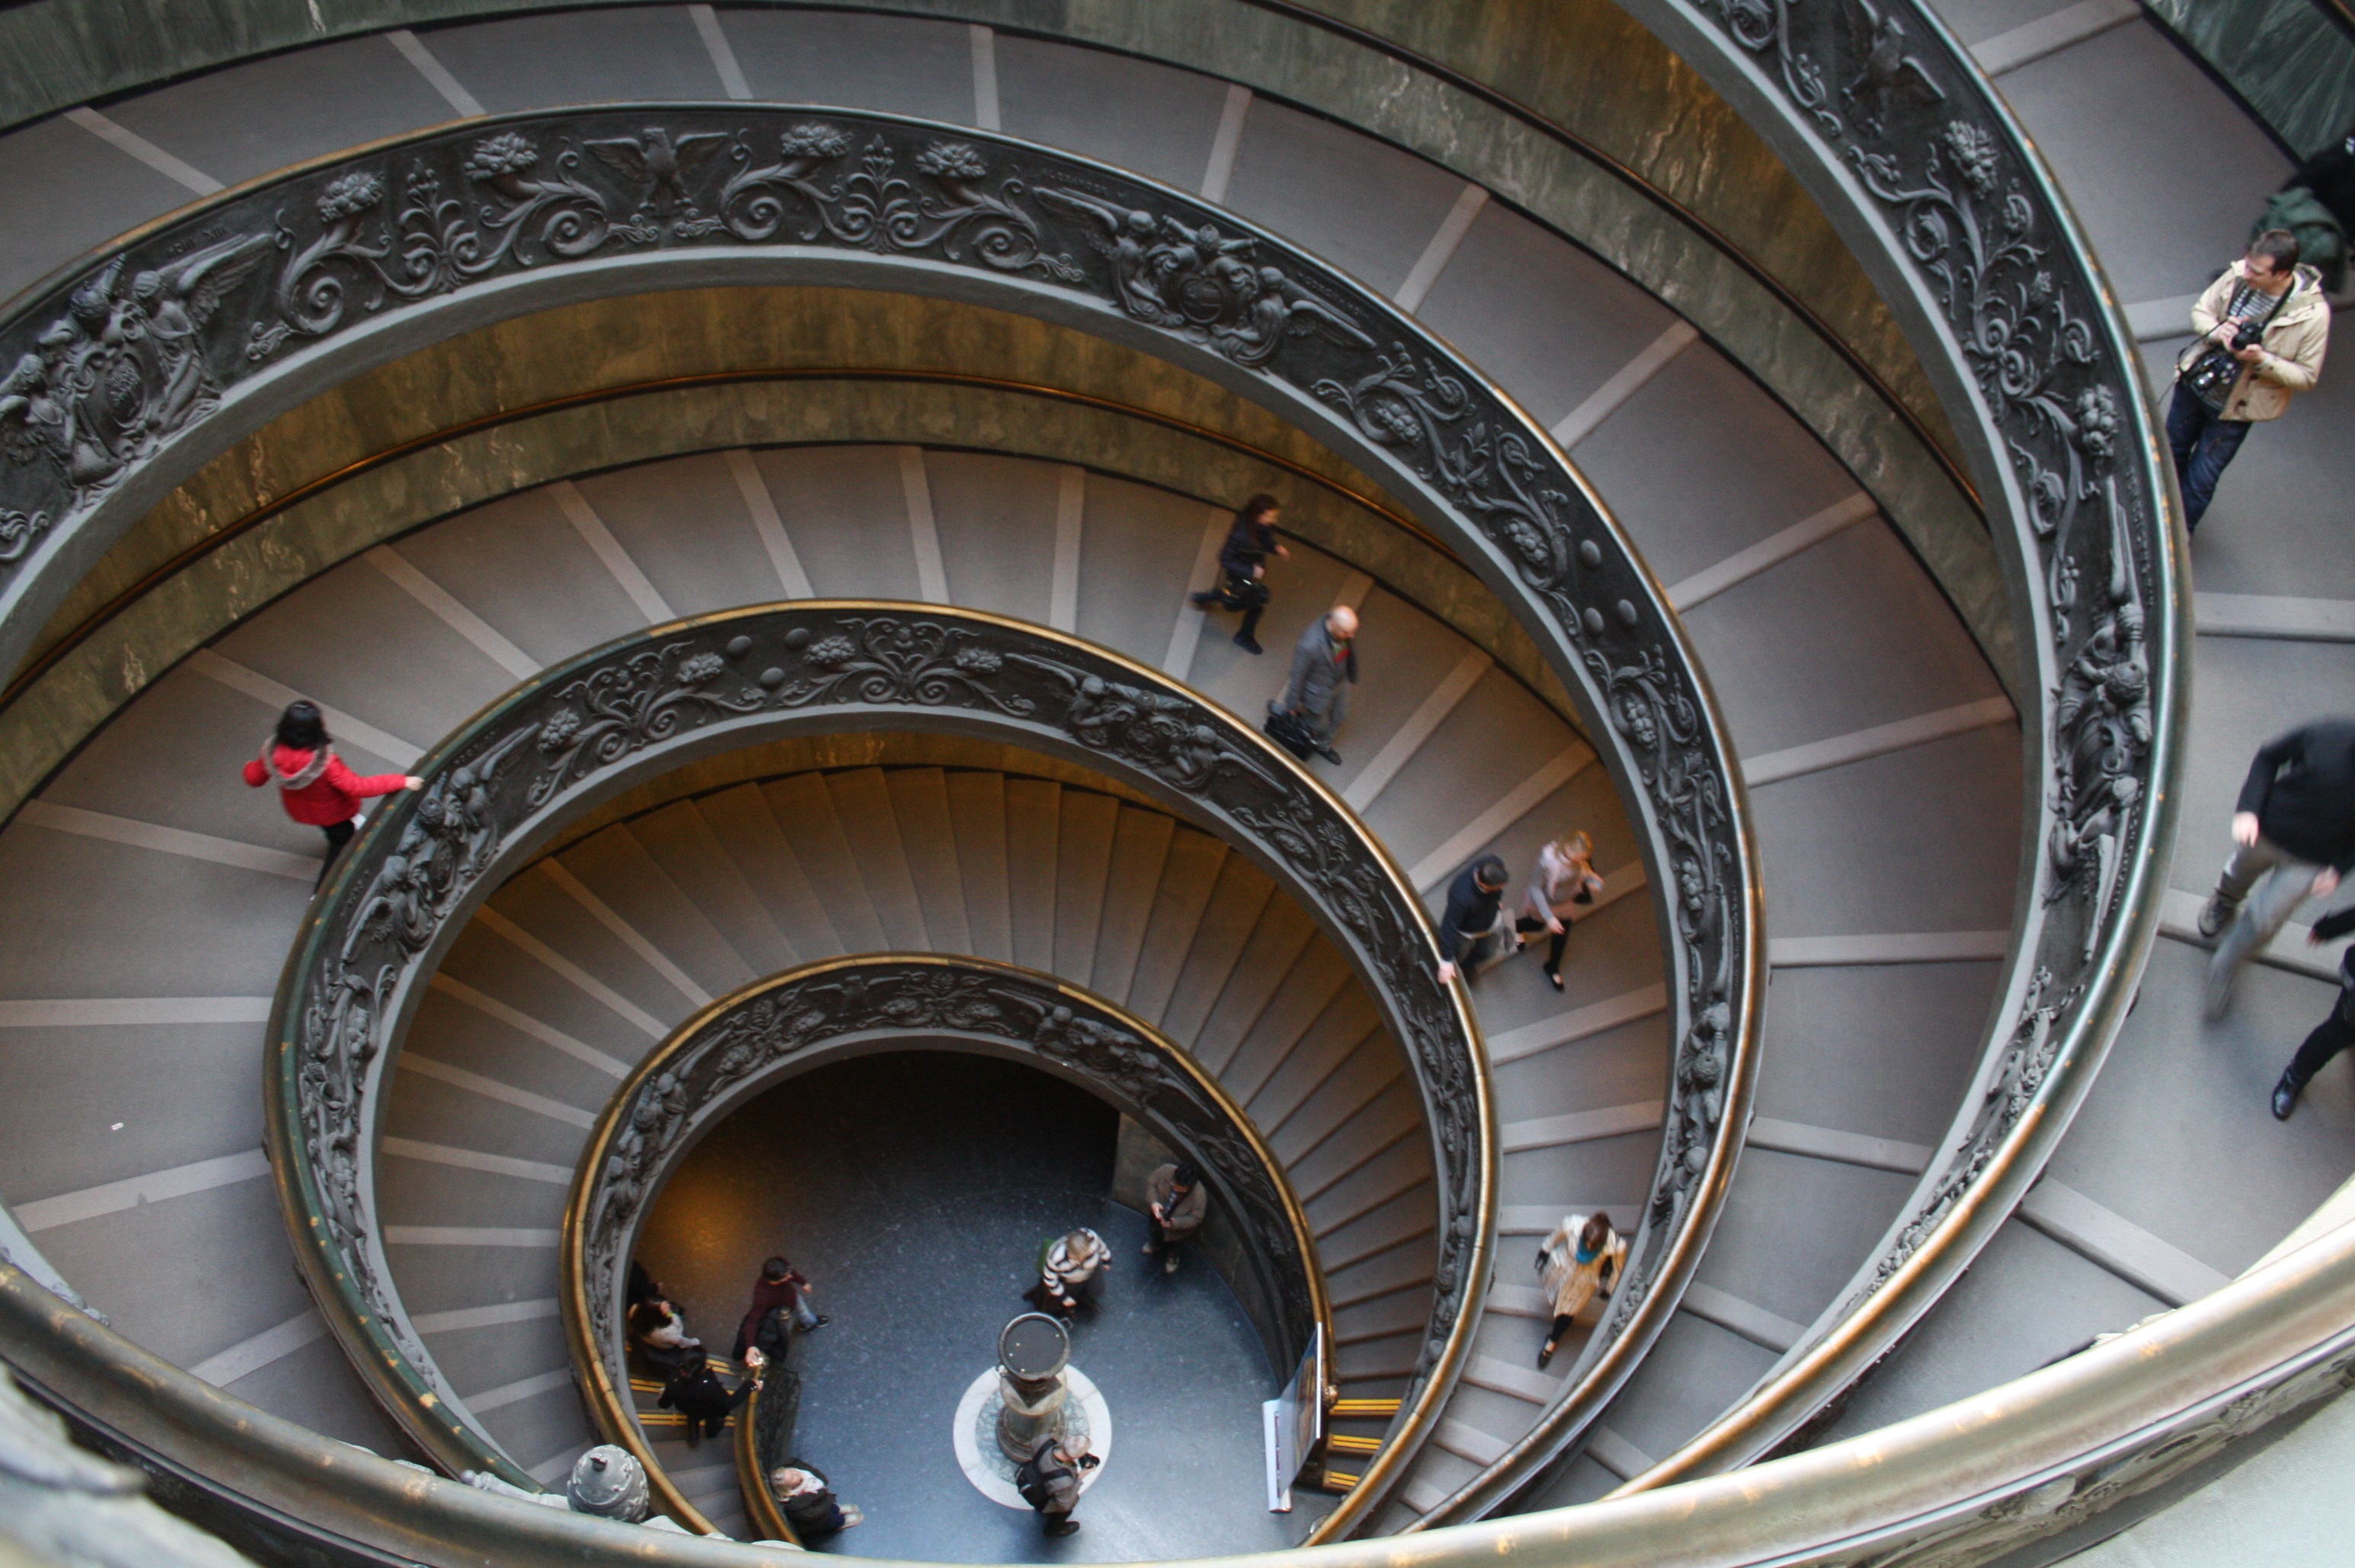
architecture, wheel, window, stairs, dome, italy travel, the vatican, fisheye lens